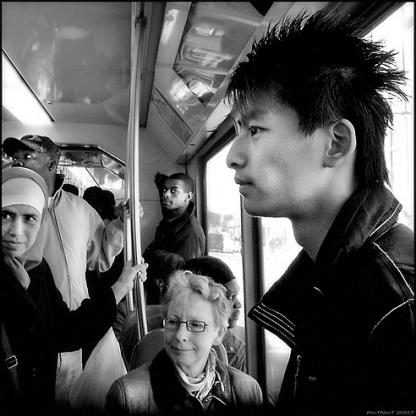
Scene: Indoor